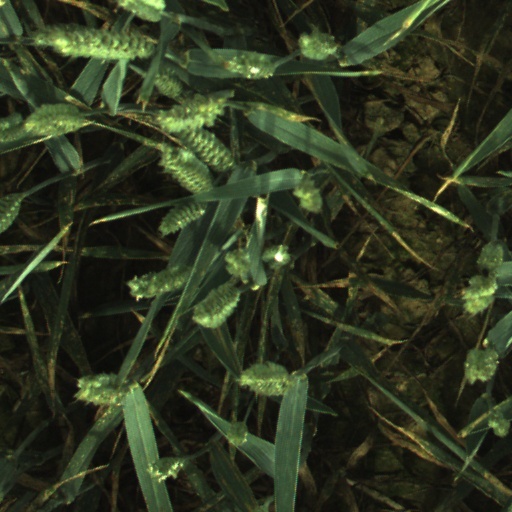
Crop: wheat